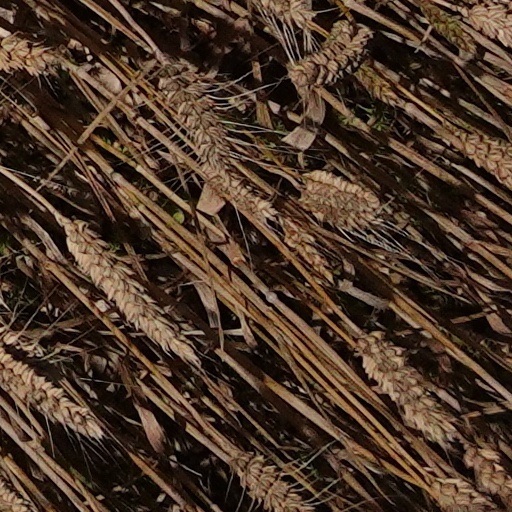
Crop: wheat